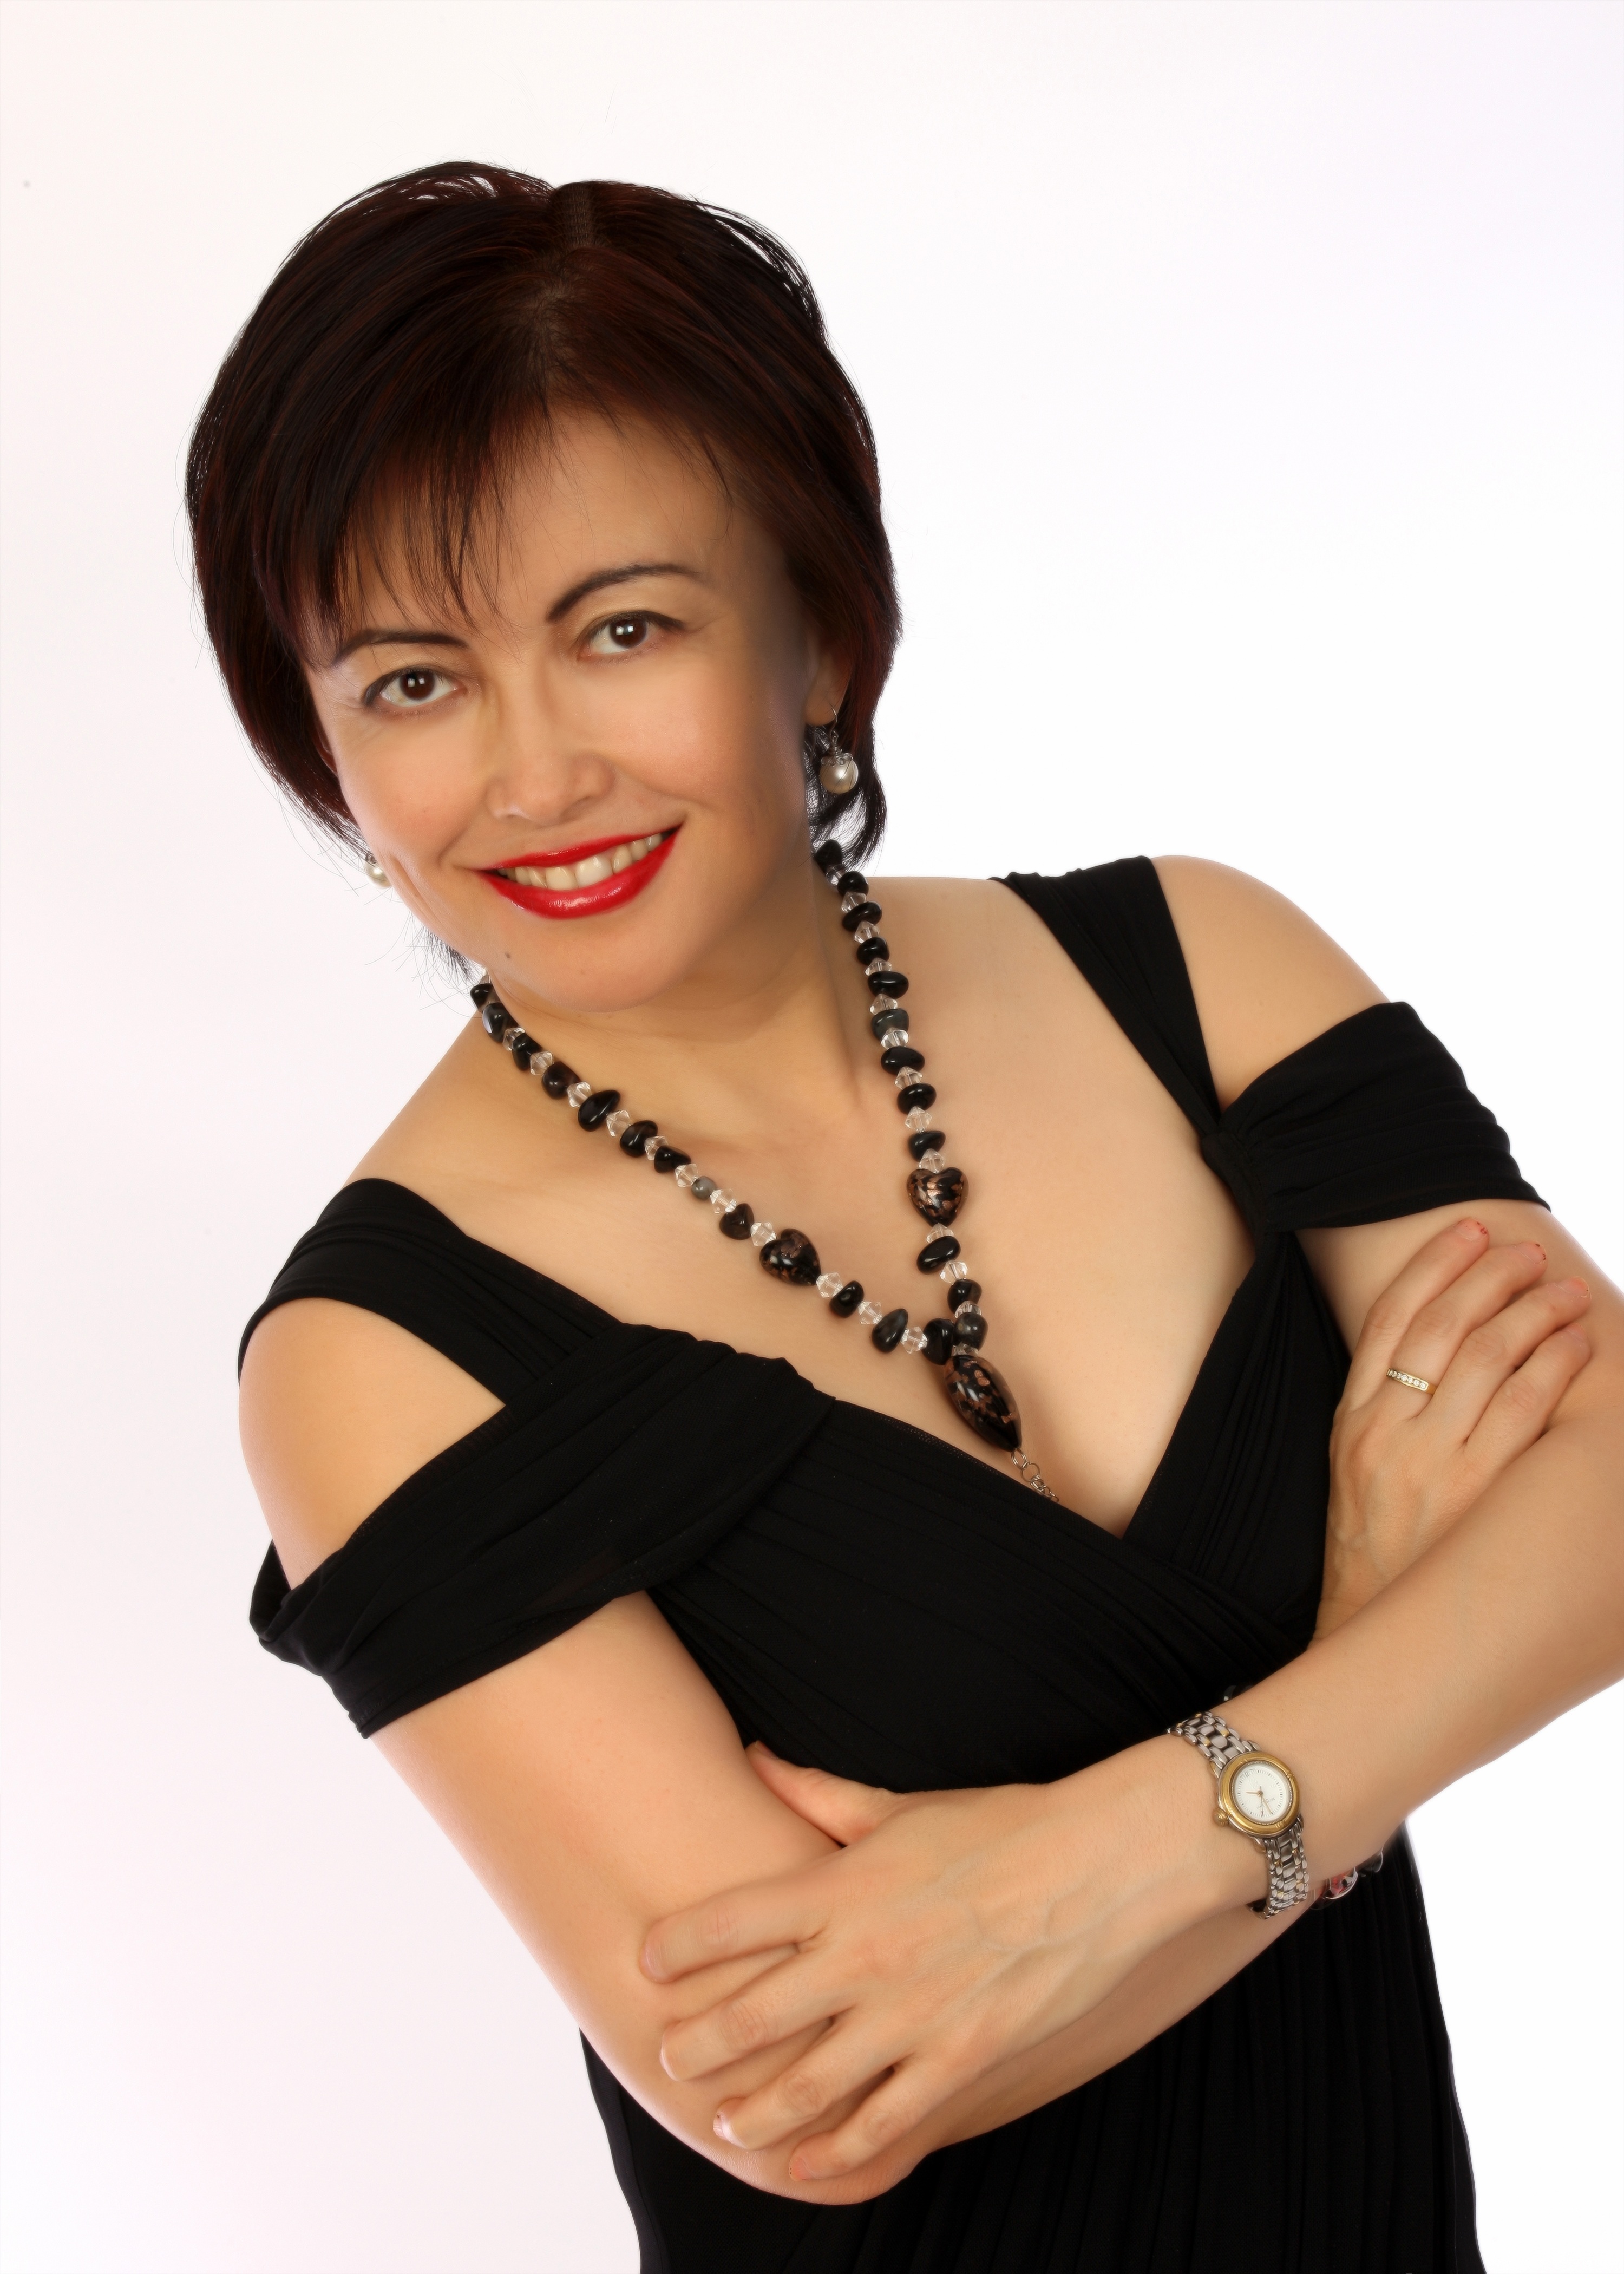
people, hair, trunk, singer, model, corporate, professional, business, clothing, arm, hairstyle, chest, long hair, human body, black hair, neck, thigh, headshot, costume, executive, success, abdomen, photo shoot, brown hair, confidence, active undergarment